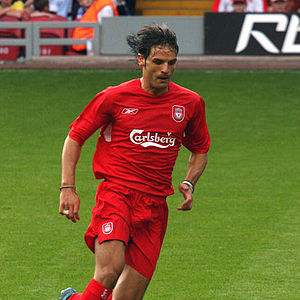
Fernando Morientes
Fernando Morientes Sánchez er en tidligere spansk fodboldspiller. Han spillede primært for Real Madrid, men desuden hos Liverpool, AS Monaco, Albacete, Real Zaragoza, Valencia og Olympique Marseille. Han spillede for Real Madrid fra 1997 til 2005. Han vandt Champions League tre gange og La Liga to gange med Real Madrid.